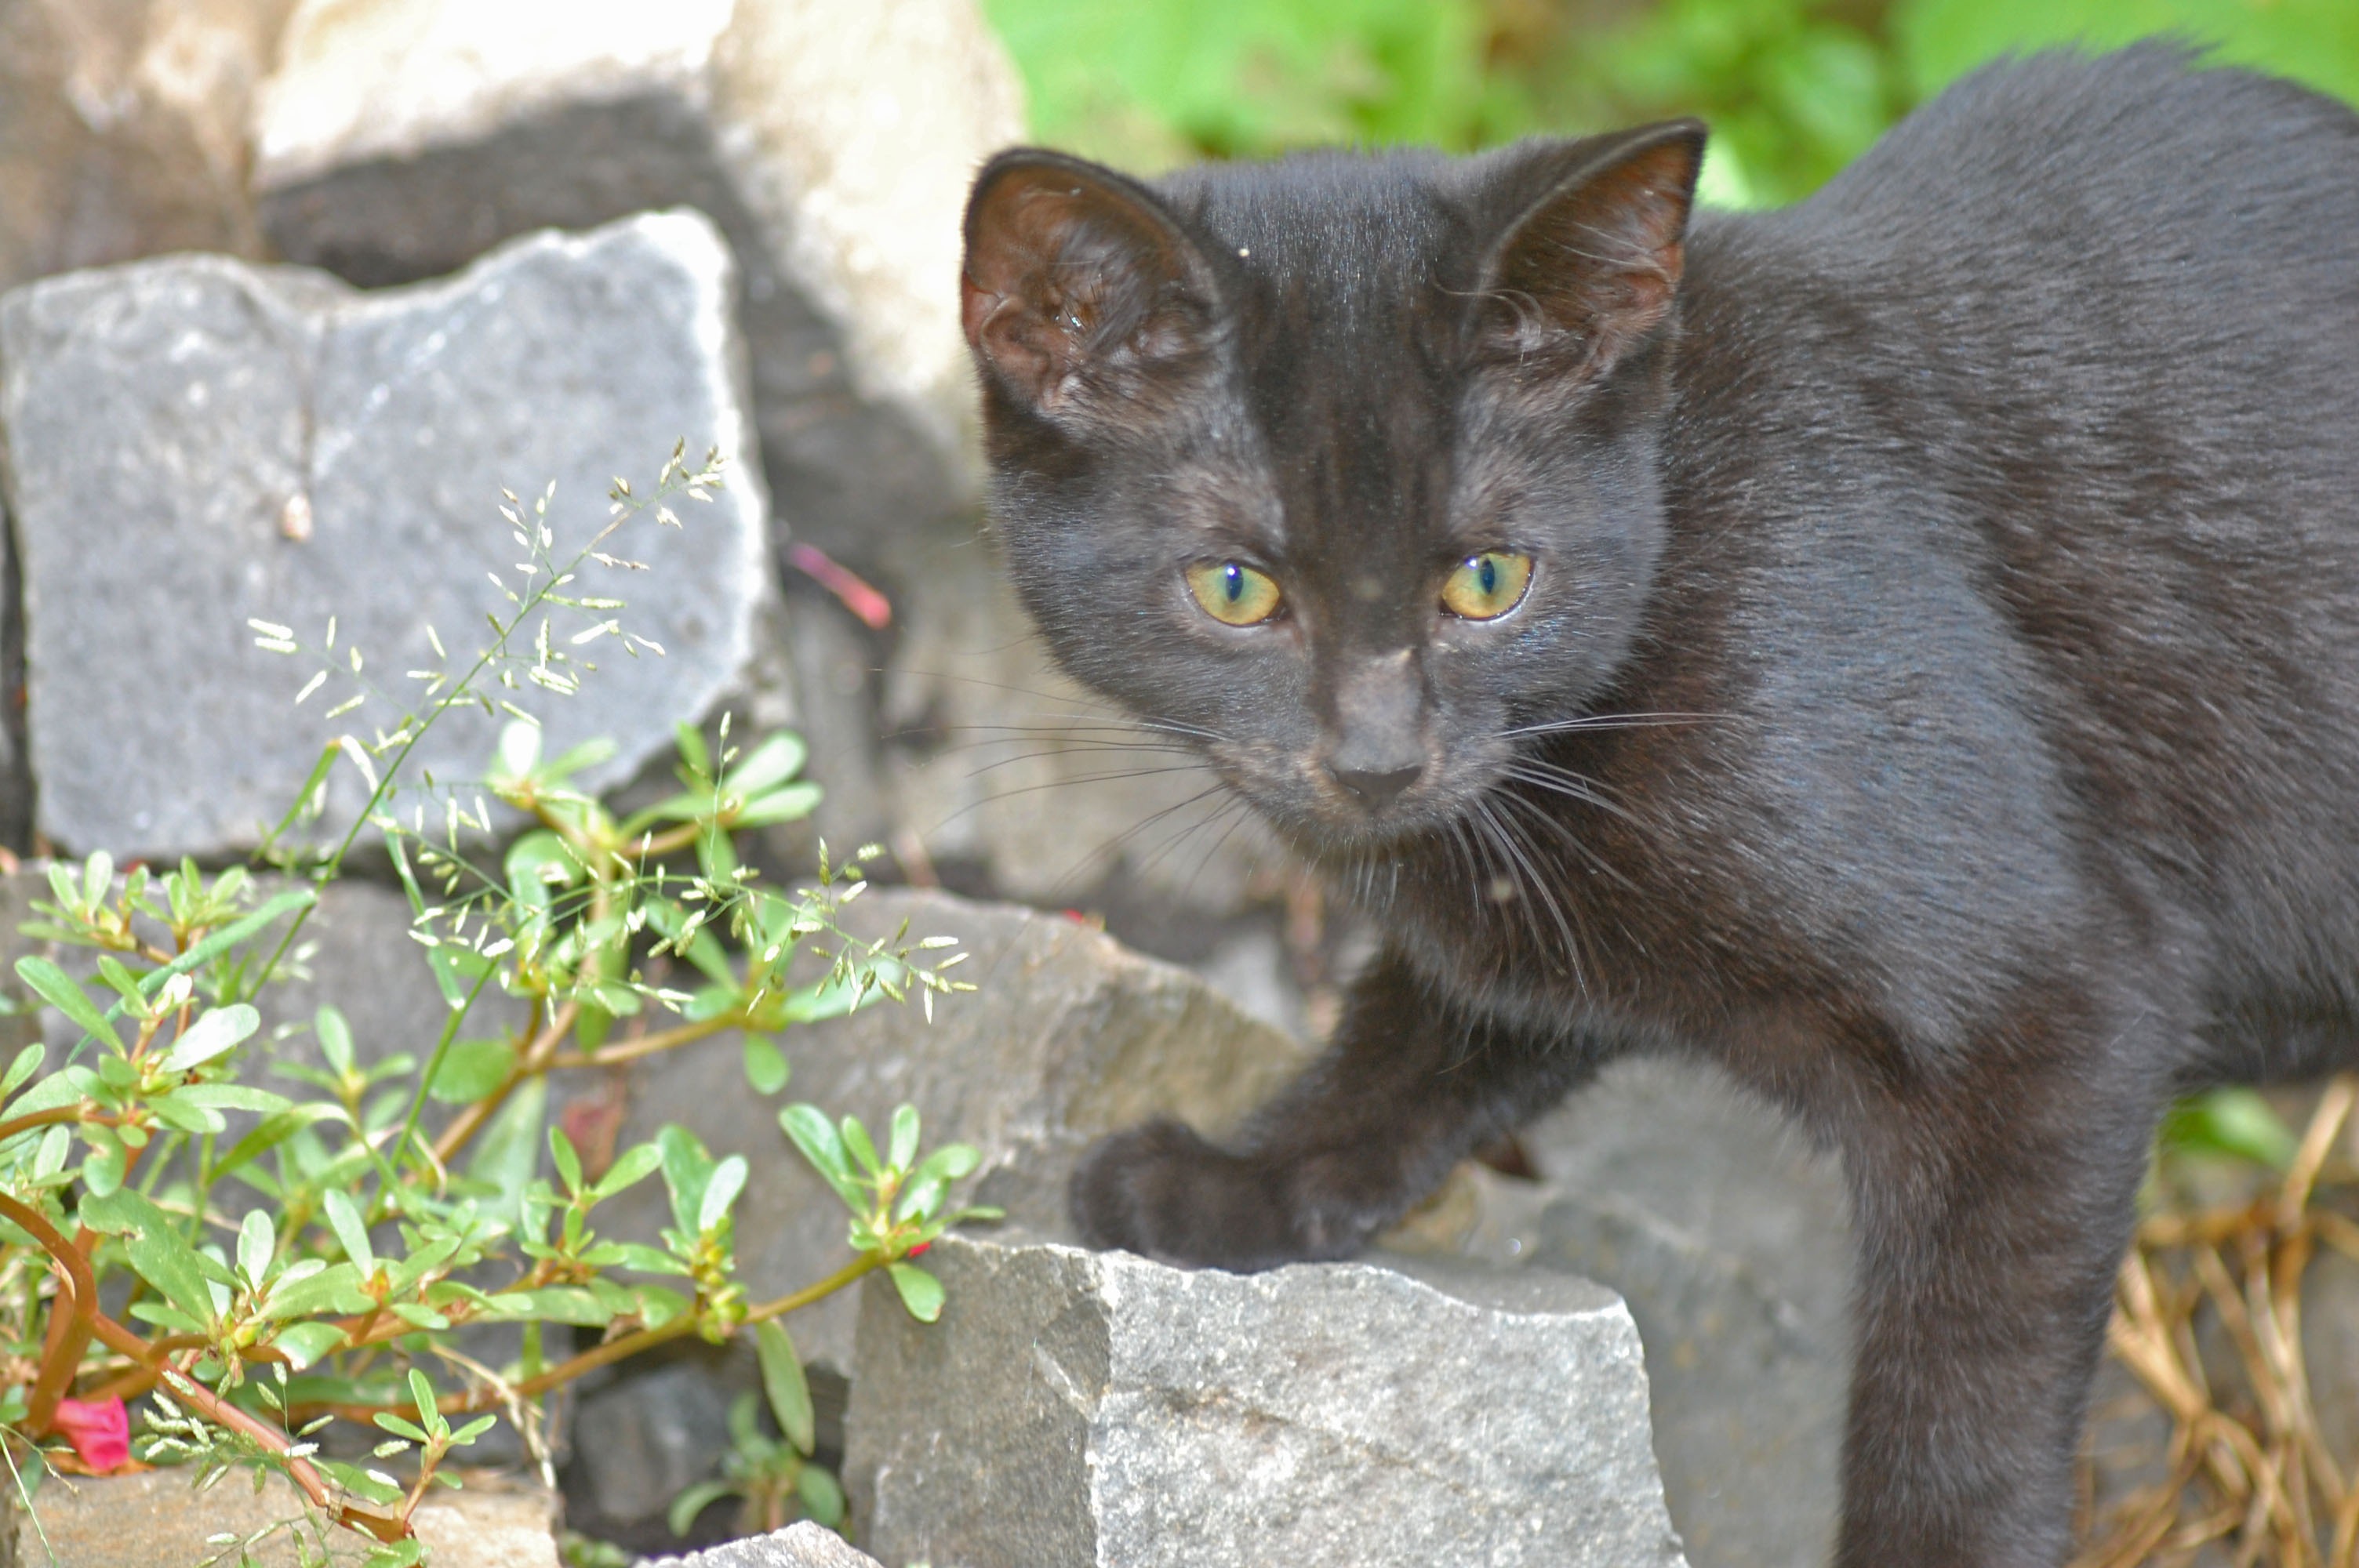
stone, young, kitten, cat, mammal, black cat, predator, black, fauna, whiskers, stones, vertebrate, domestic cat, careful, felidae, european shorthair, chartreux, russian blue, wild cat, korat, felis, small to medium sized cats, cat like mammal, carnivoran, nebelung, domestic short haired cat